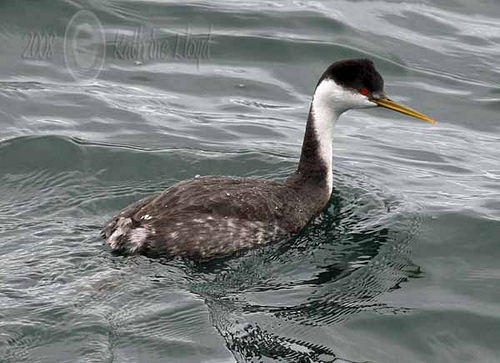
the neck of this bird is long and thick, with a white stripe running down to its breast and red eyes.
this is a medium sized bird with a long, mostly white, nexk and a long and pointy yellow beak.
this bird has a very long yellow bill, a white throat and breast, and a black crown.
a large bird with red eyes, and a long neck, and a long billa grey bird with a black crown and a long pointed bill.
a large bird colored mostly grey and white with a yellow bill.
this bird has wings that are brown and has a black crowna large bird with a gray back and black crown and red eye.
this bird has a long pointed grey top and yellow bottom bill, a dark crown and white spot running down from under its eyes to the bottom of its long neck.
this bird has a brown crown, brown primaries, and a white throat.
Species: Western Grebe